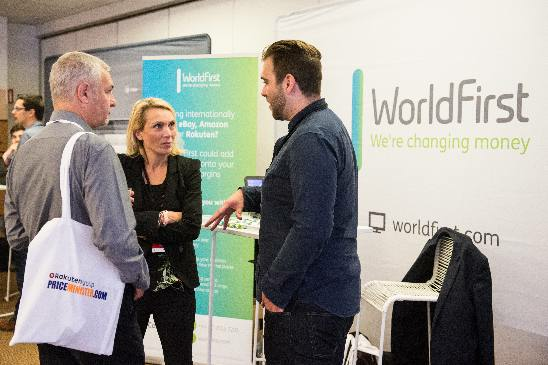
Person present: Yes